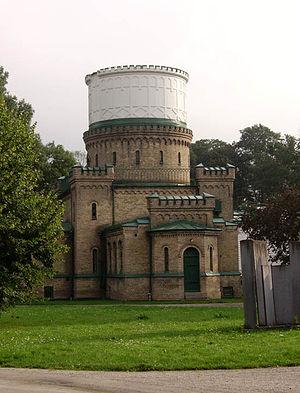
L'Observatoire de Lund est un observatoire astronomique professionnel appartenant à et géré par l'Université de Lund, à Lund en Suède. L'observatoire fut fondé en 1749.